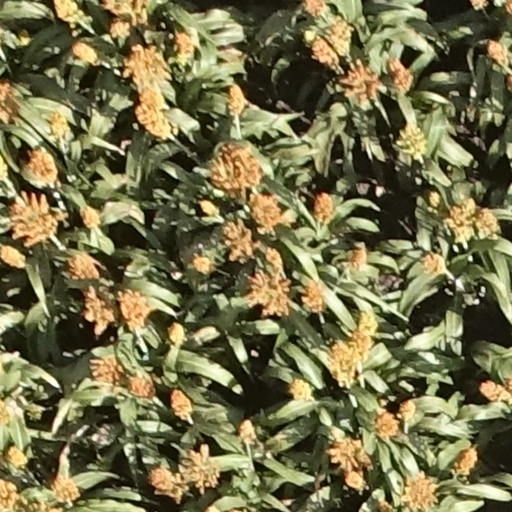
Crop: sorghum